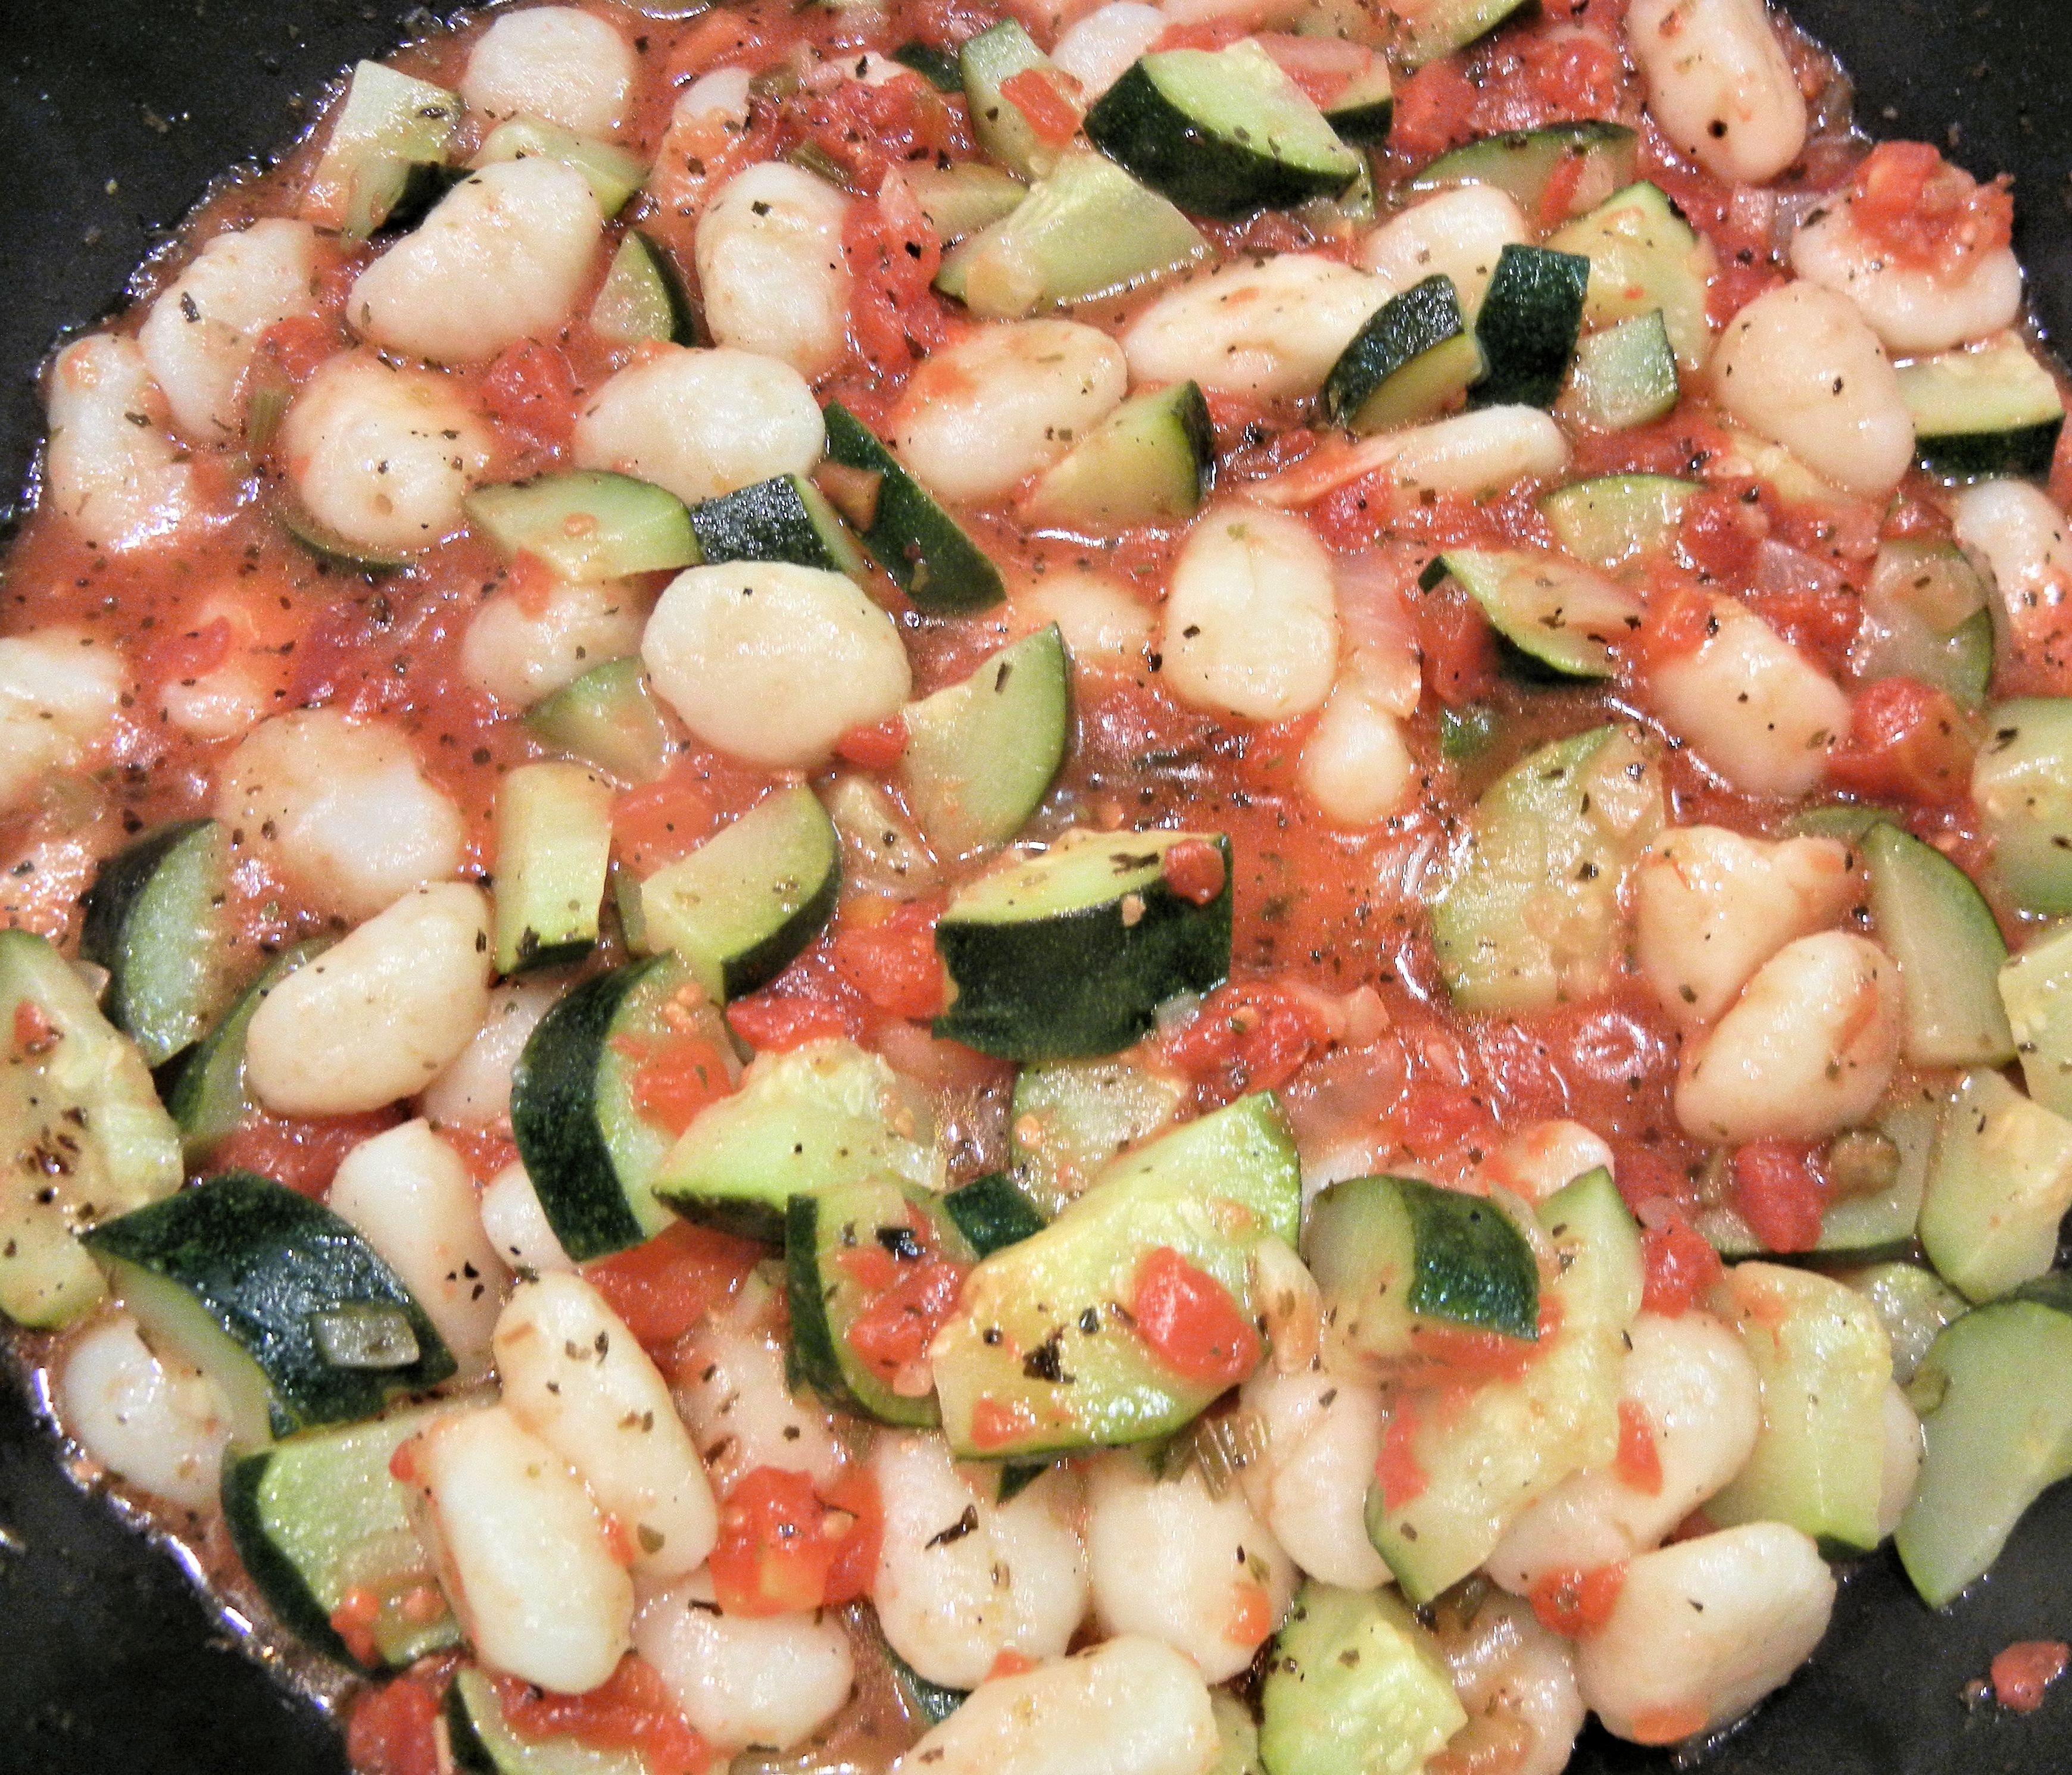
dish, food, salad, produce, vegetable, seafood, cuisine, invertebrate, shrimp, tomatoes, gnocchi, zucchini, flowering plant, buffalo mozzarella